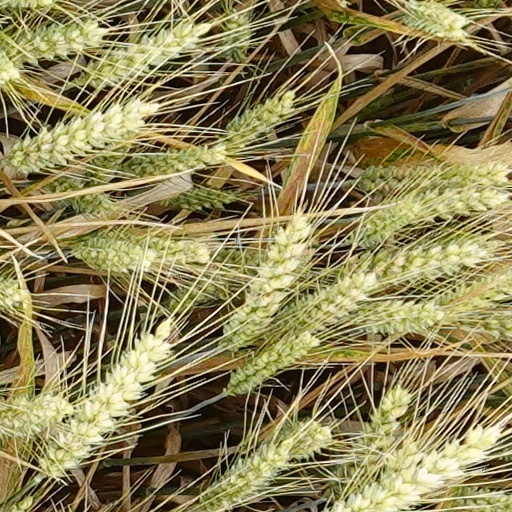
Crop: wheat